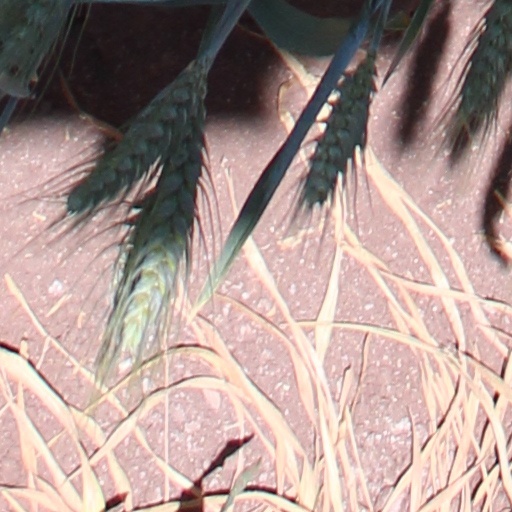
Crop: wheat